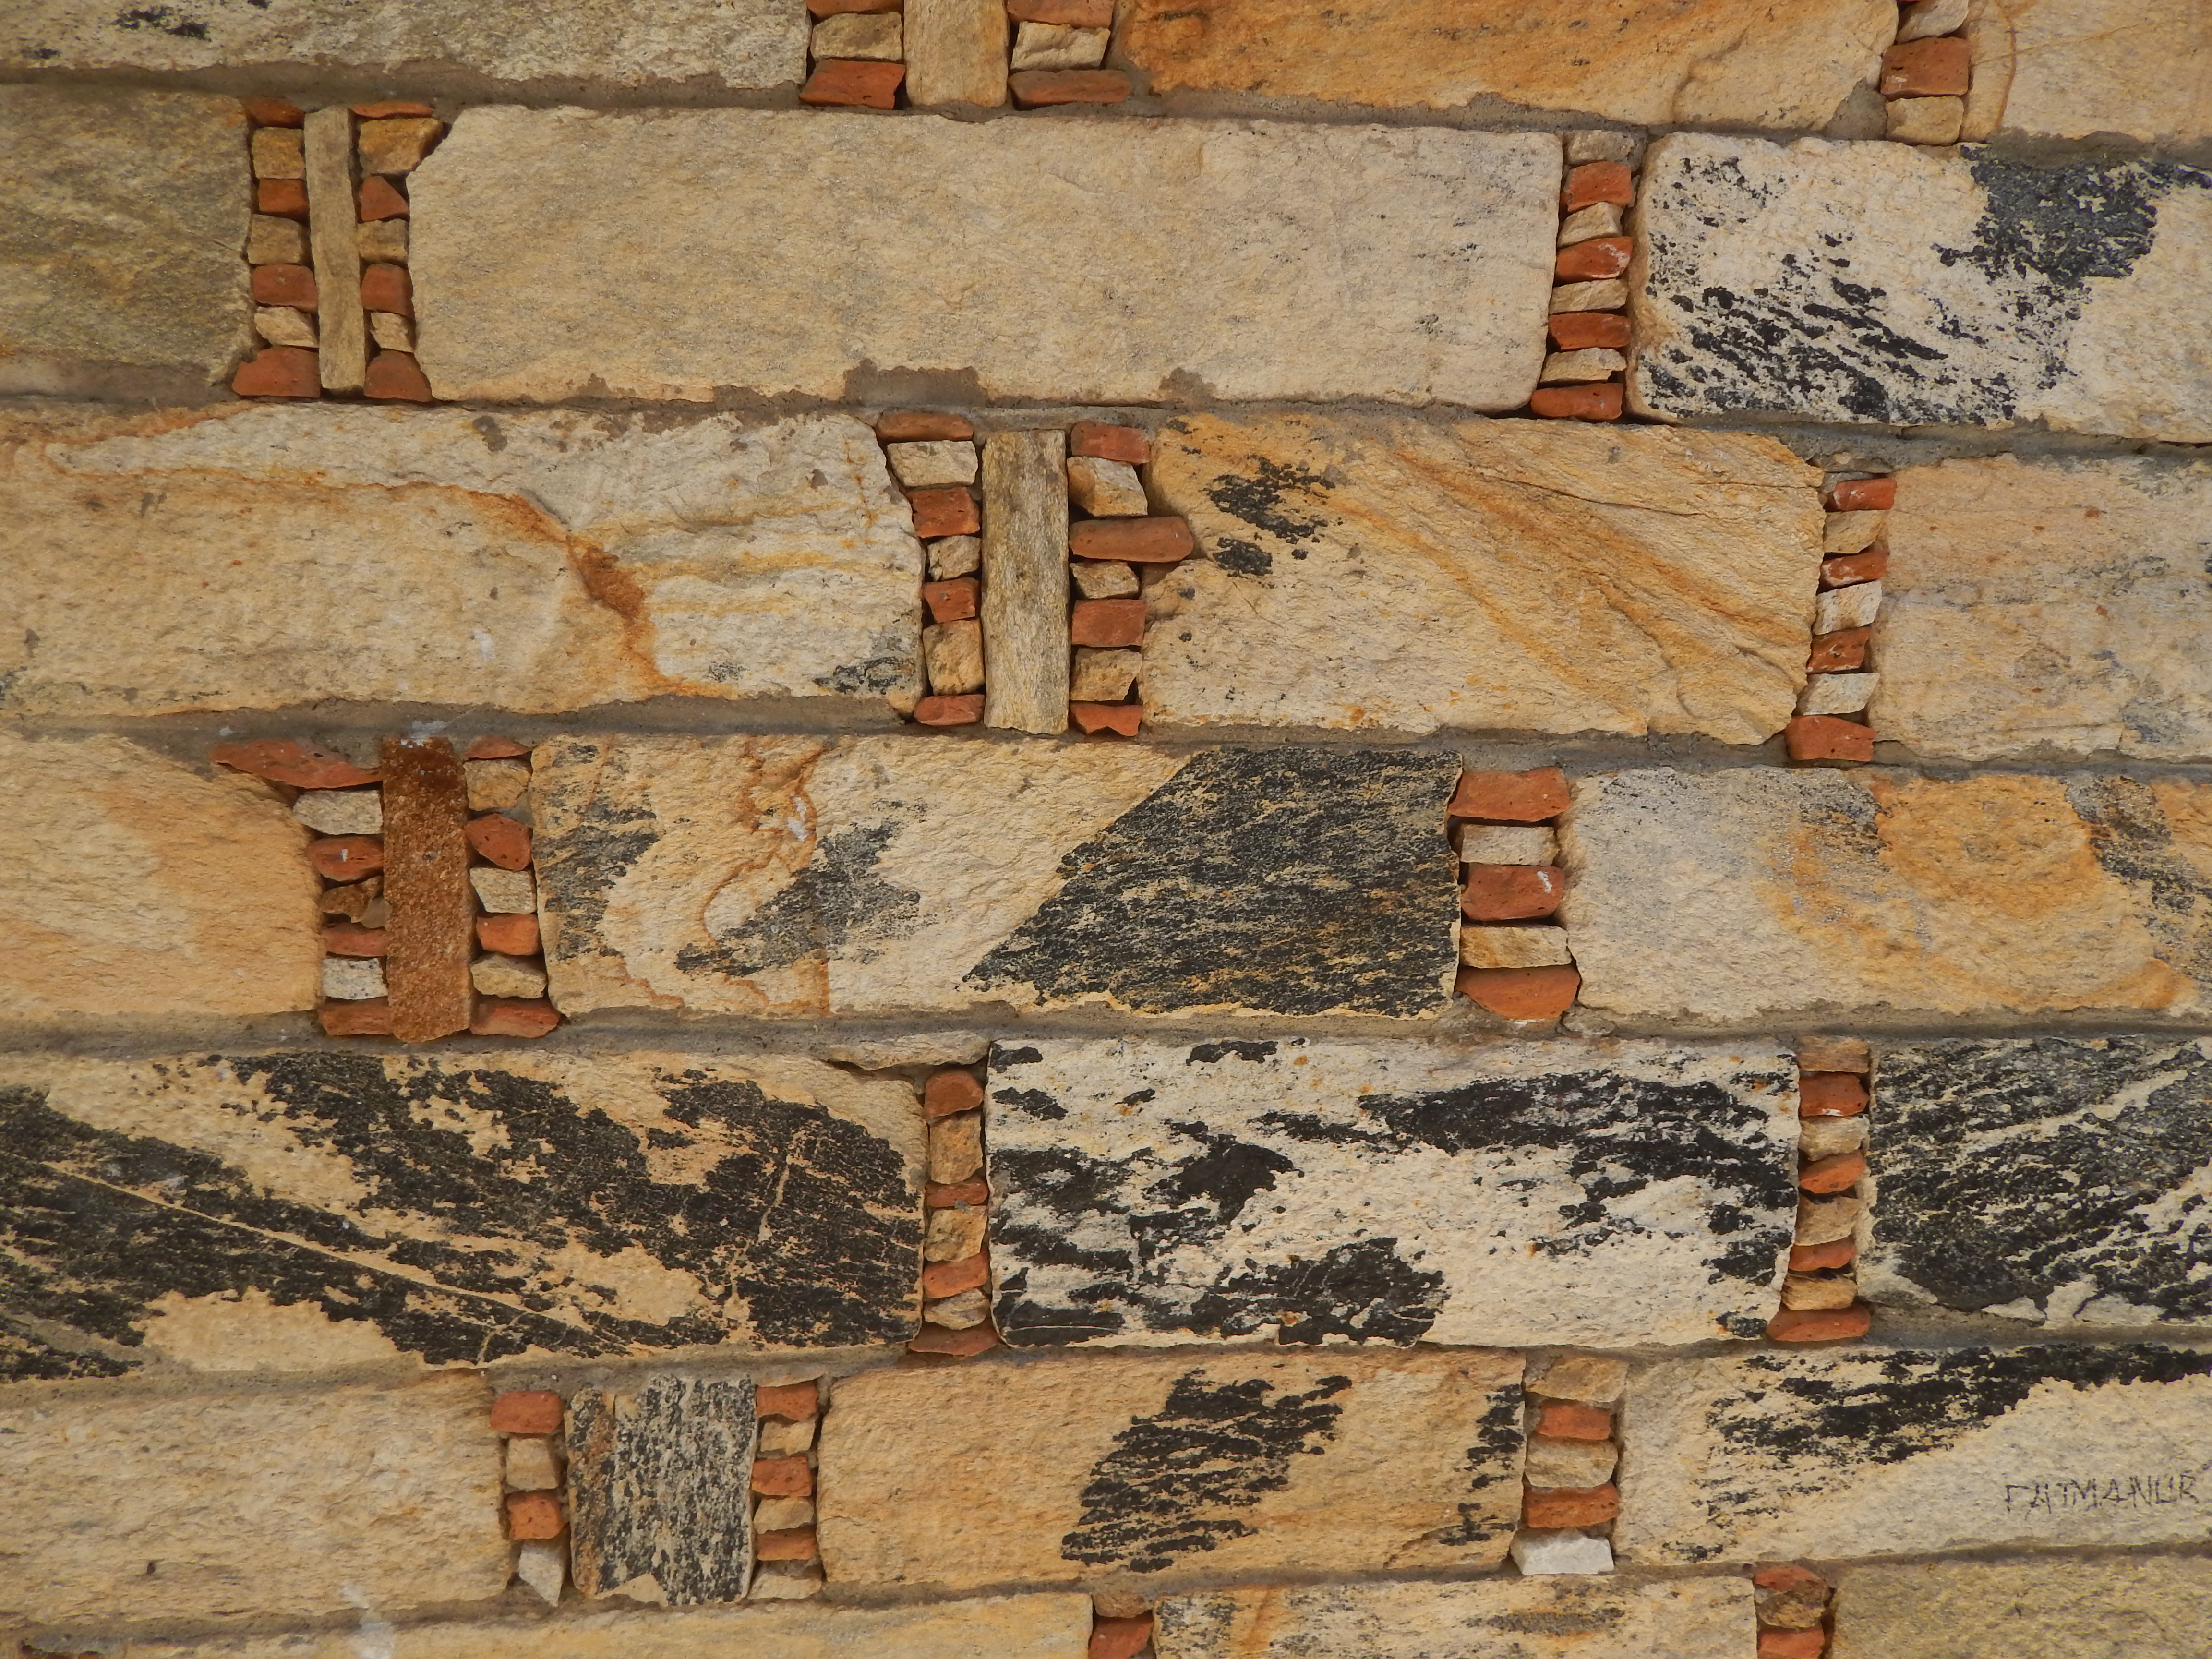
stone, texture, masonry, wall, natural, rock, stones, background, seamless, stacked, pattern, fence, design, old, wallpaper, construction, surface, rough, solid, grunge, concrete, backdrop, architecture, house, garden, brickwork, stone wall, brick, wood, history, flooring